CFAP157

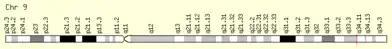
Location of CFAP157 in chromosome 9

The size of the gene is 9,013 bases, and the orientation is plus strand. The gene holds 9 exons.